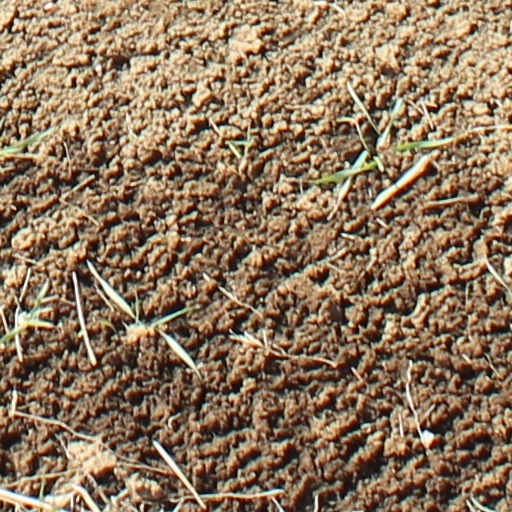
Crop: wheat